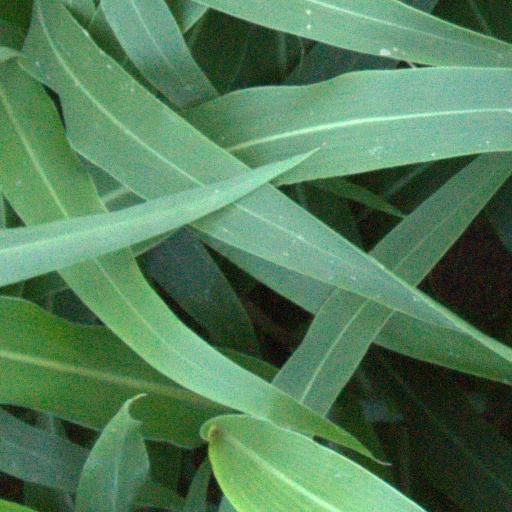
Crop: sorghum